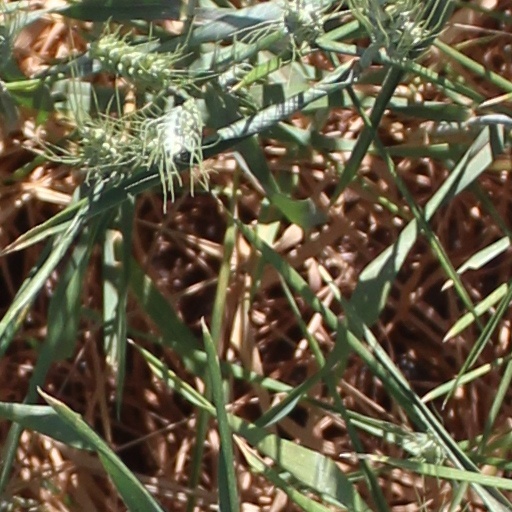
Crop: wheat